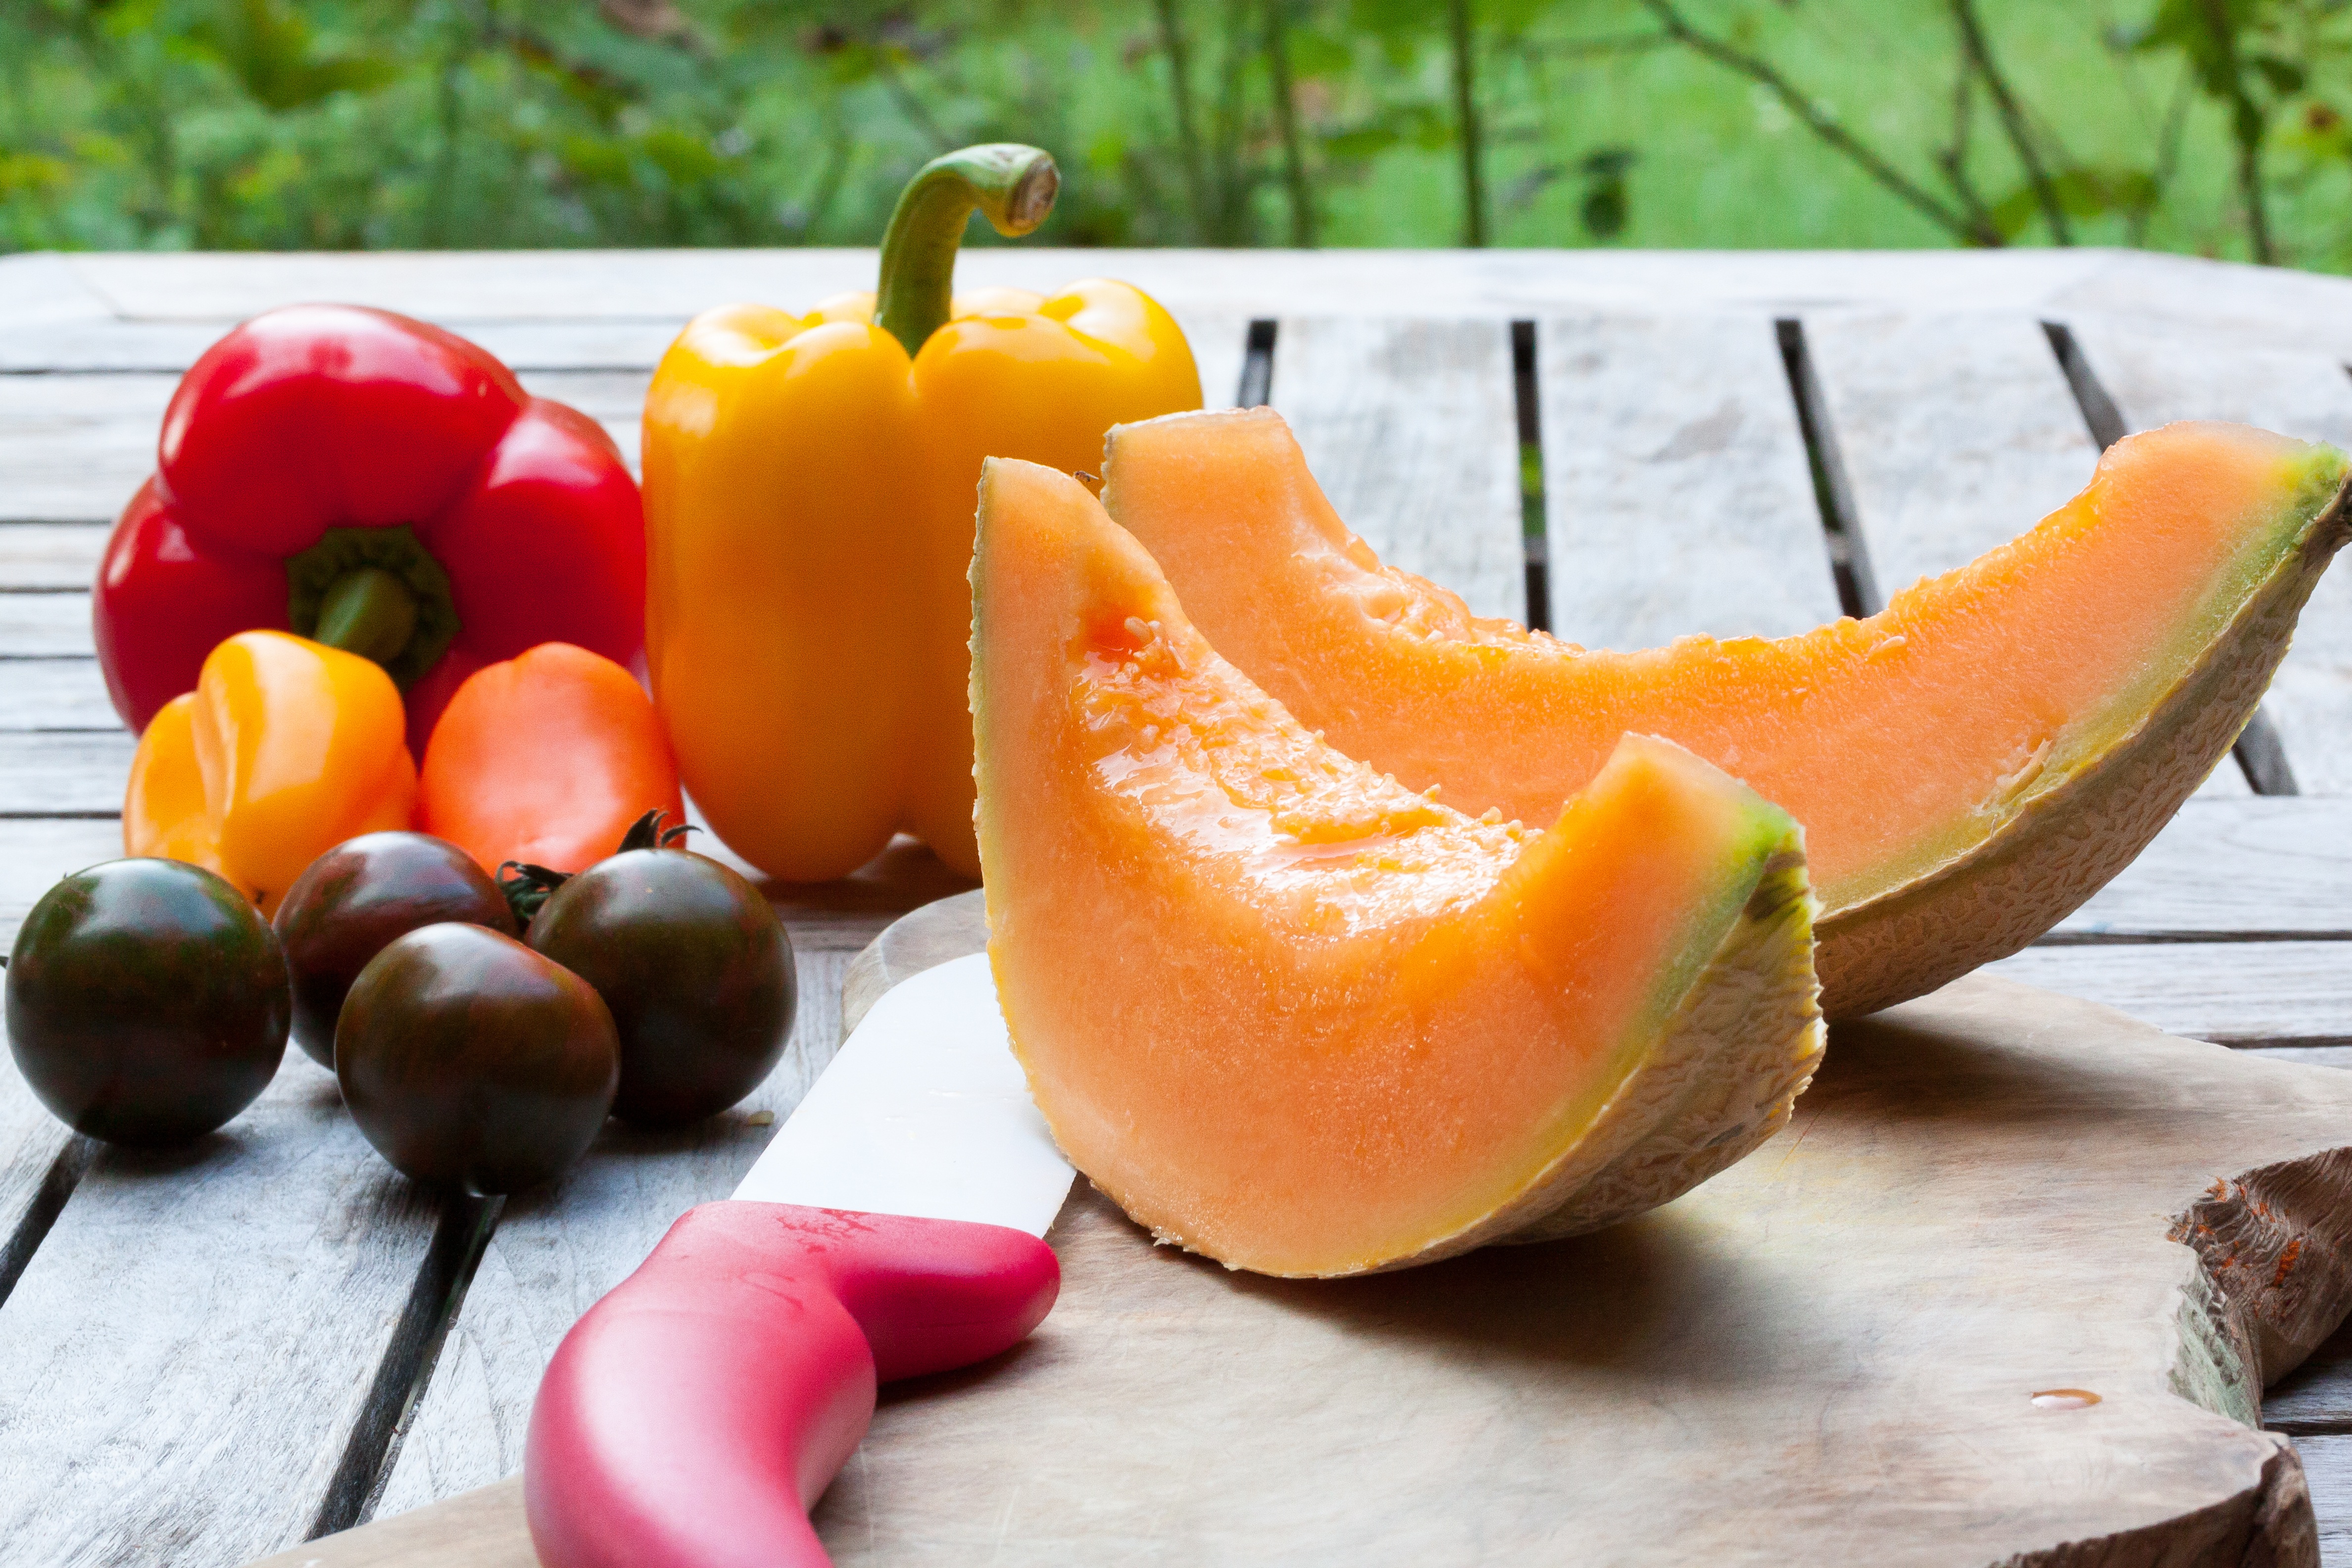
plant, fruit, food, red, produce, vegetable, ceramic, yellow, knife, tomato, calabaza, persimmon, disc, paprika, melon, flowering plant, garden table, land plant